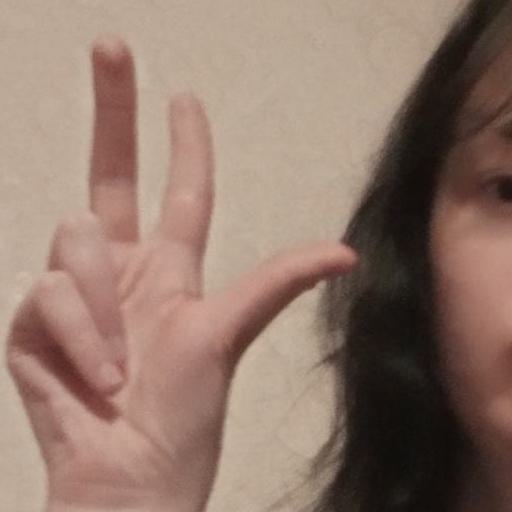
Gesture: three2